Walter Bud

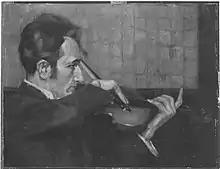
Portrait of Walter Bud by Leo Rauth (13205, Bavarian State Painting Collections)

Walter Bud (born 1 August 1890 in Leipzig; died 11 May 1915 in the Battle of Ypres) was a German painter.